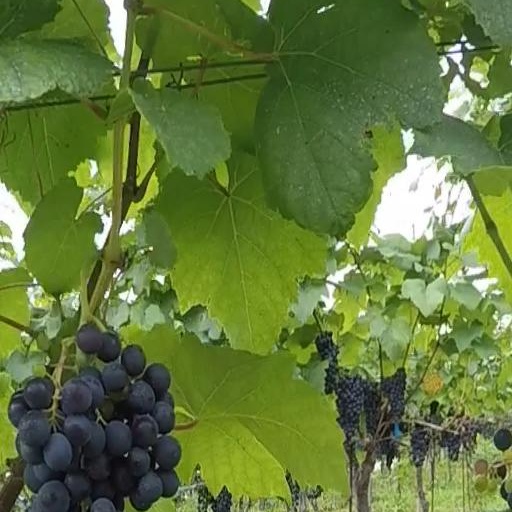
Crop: grape